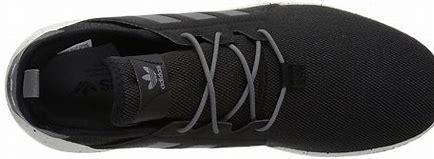
Brand: Adidas
Model: _plr